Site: brandenburg
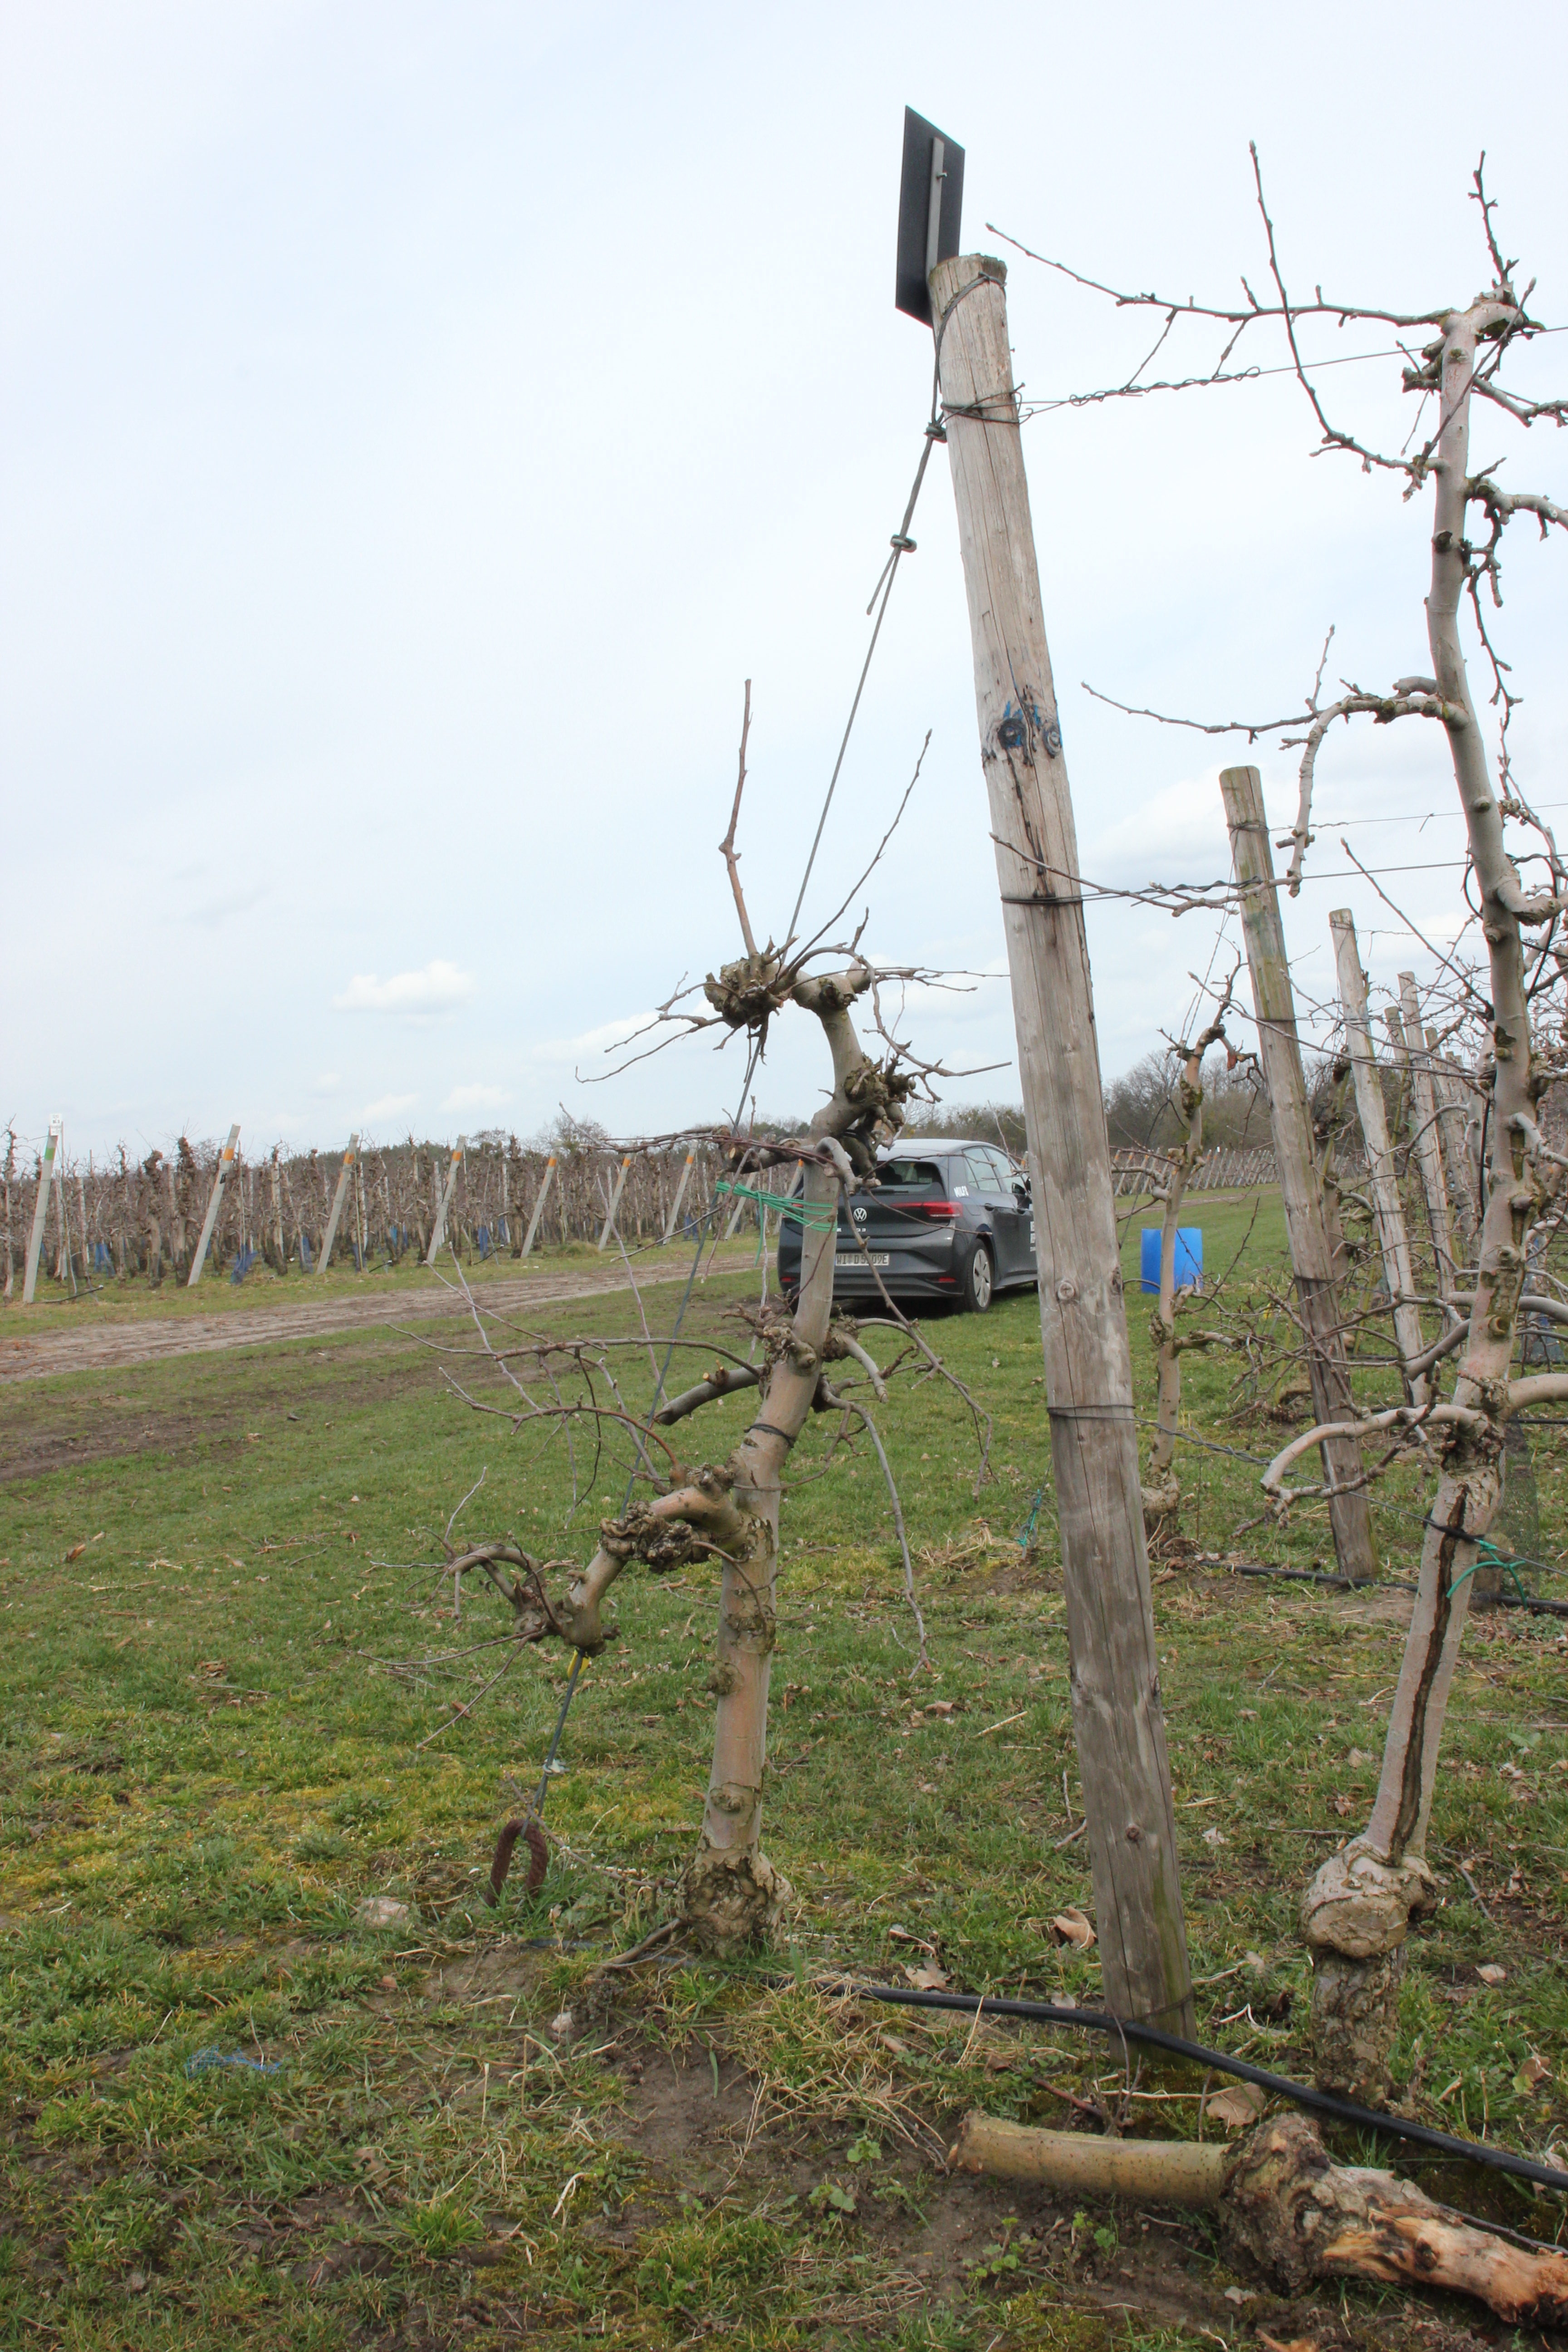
Growth stage (BBCH 01): Bud development